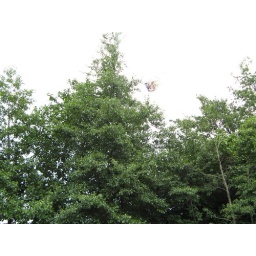
A bag of empty stoke coke bottles in the air... again...